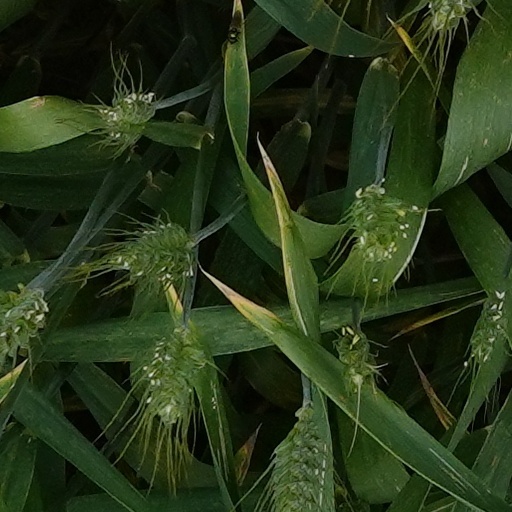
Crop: wheat